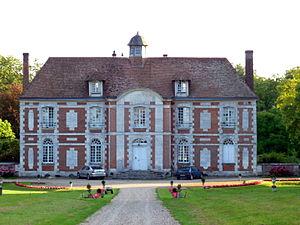
Château de Launay (InscritInscrit) This building is indexed in the Base Mérimée, a database of architectural heritage maintained by the French Ministry of Culture,
Saint-Paër est une commune française située dans le département de la Seine-Maritime en région Normandie.
Le château de Launay est situé sur la commune de Saint-Paër, dans le département de la Seine-Maritime.
Cet article recense les monuments historiques de l'arrondissement de Rouen, dans le département de la Seine-Maritime, en France.